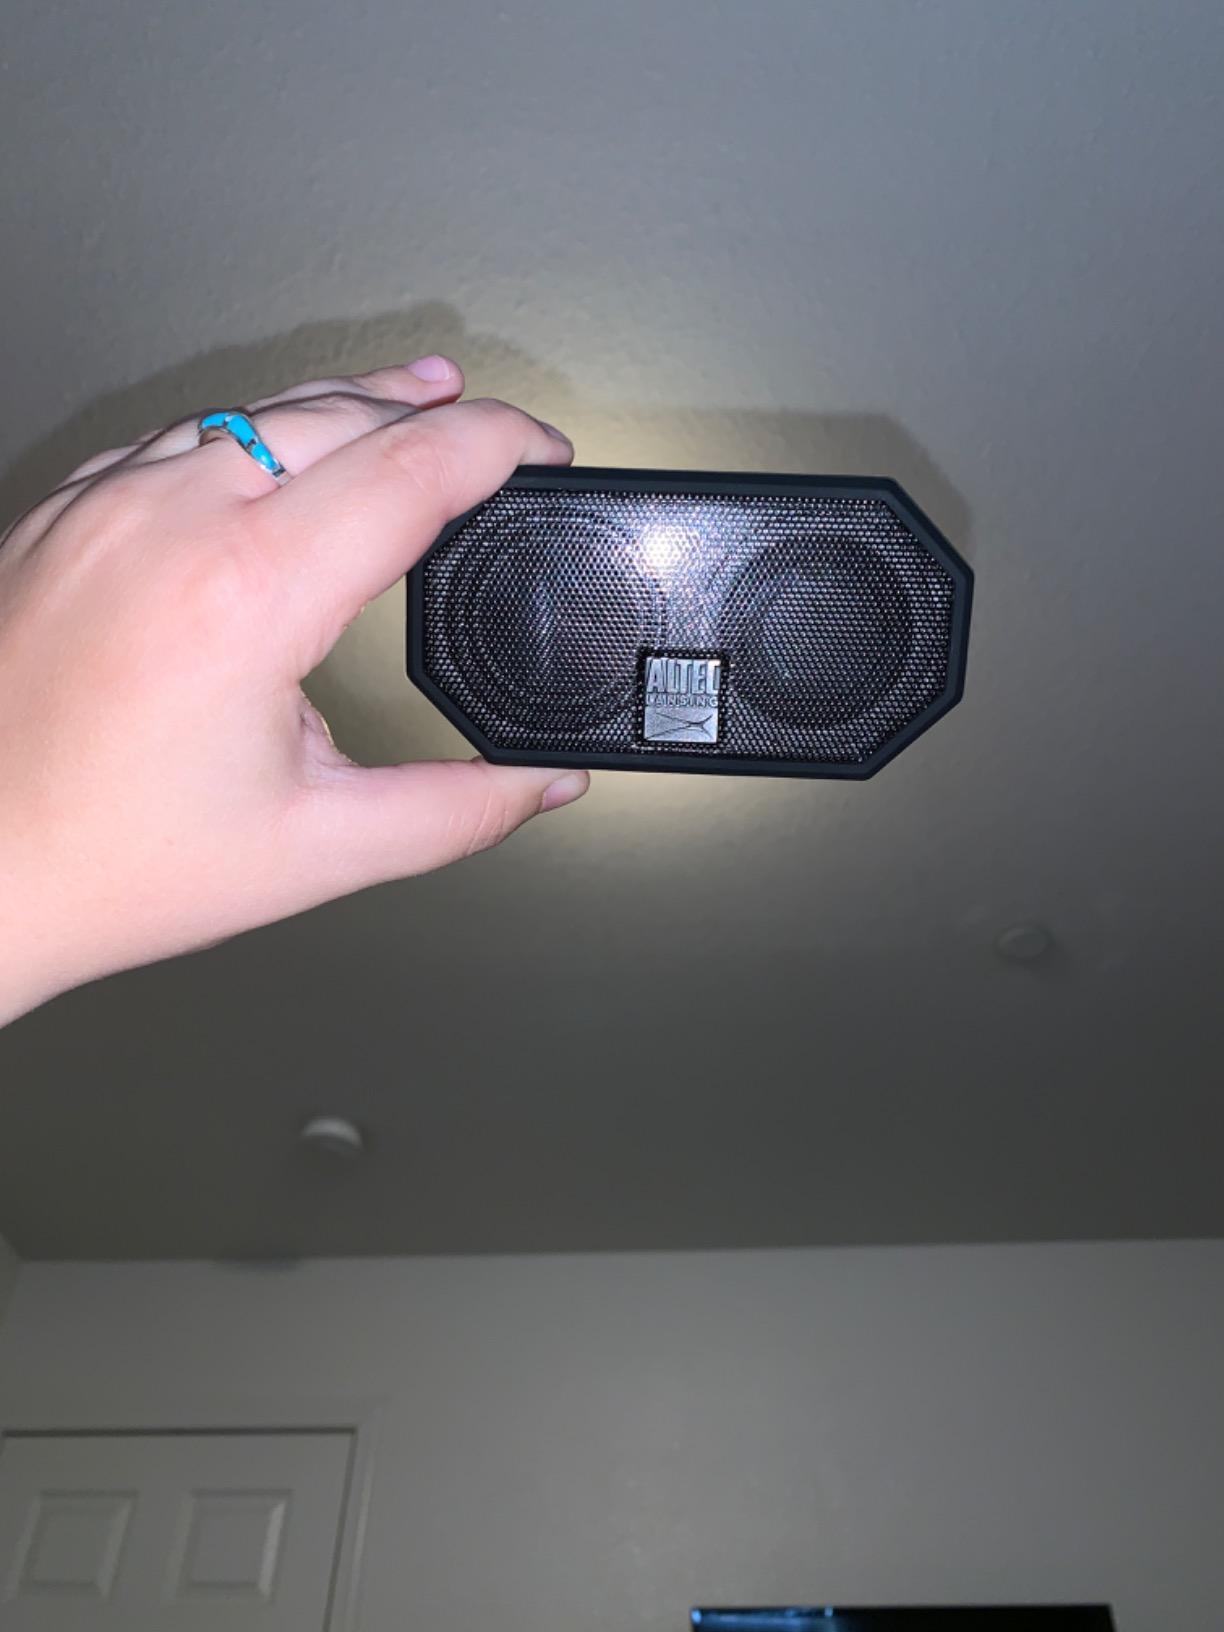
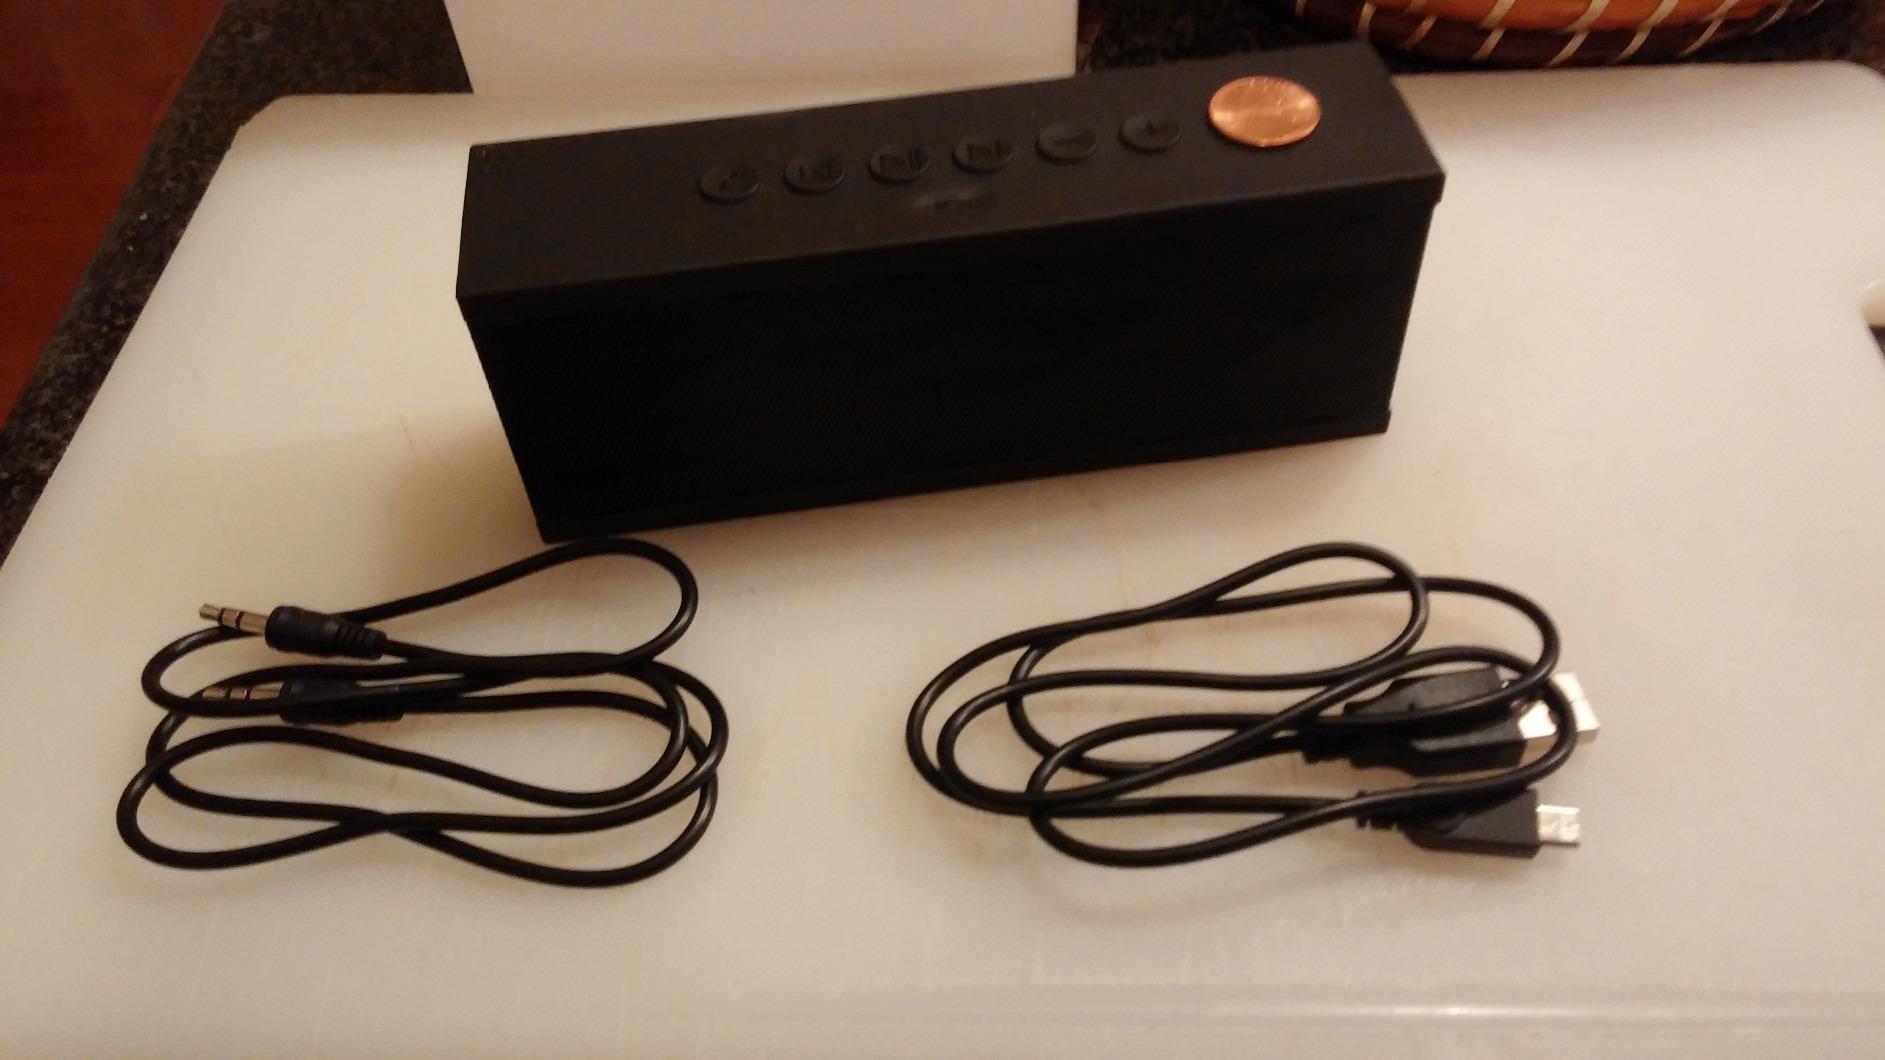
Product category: speaker
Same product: no